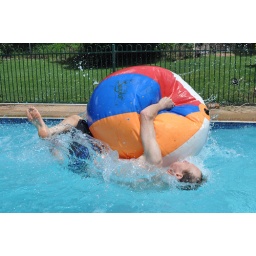
One man's battle against beach ball